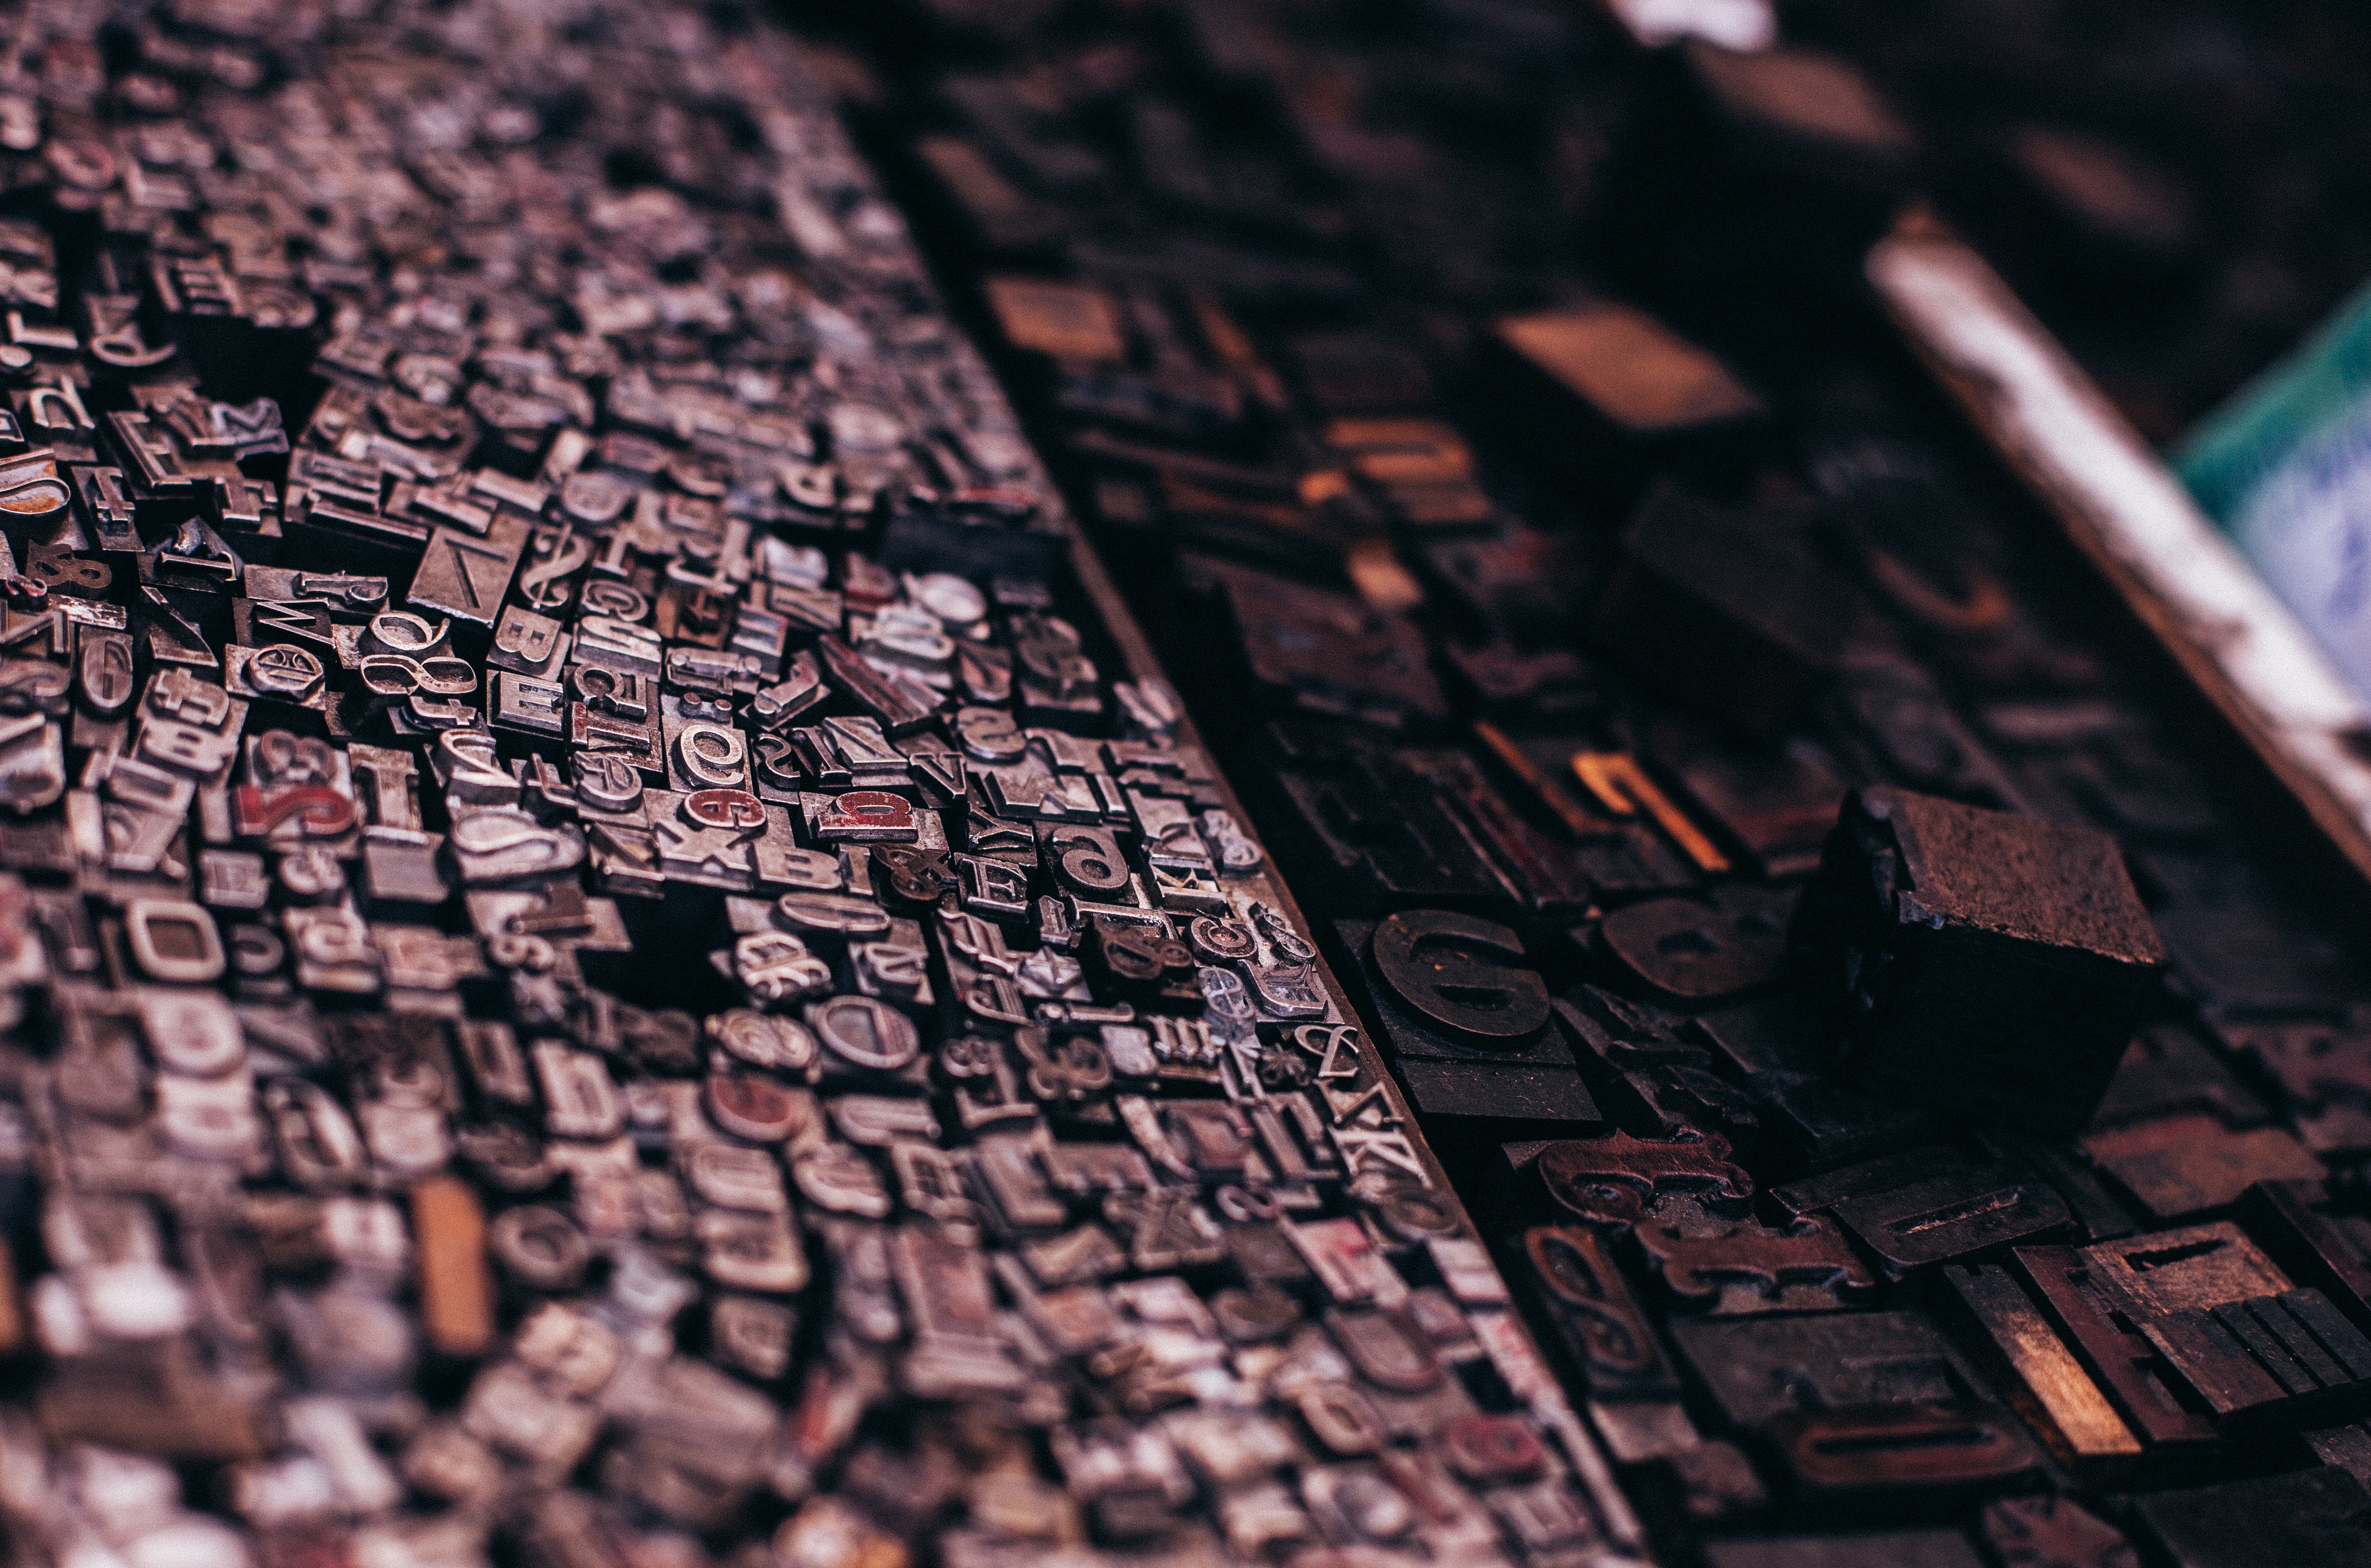
wood, photography, texture, number, color, darkness, black, monochrome, close up, shape